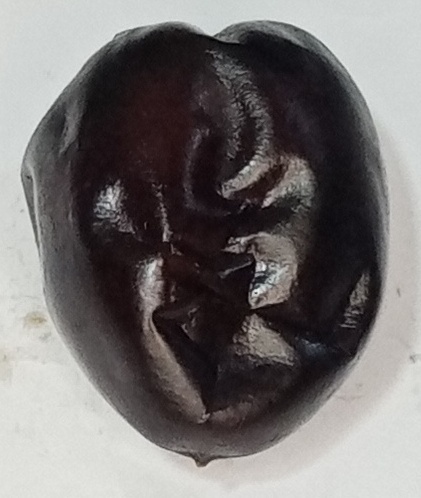
Variety: kupro
Size: large
Grade: grade-1